Question: Please indicate a possible affordance area of the swing_golf_clubs that can be used for holding
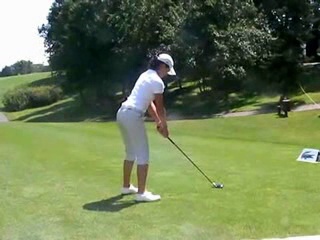
Answer: [162.475, 132.848, 183.677, 152.478]